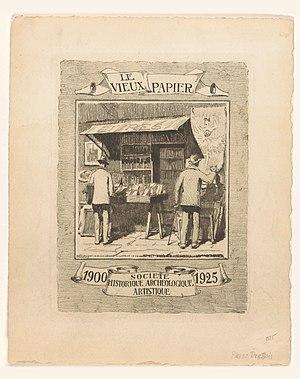
Pierre François Alexandre Desbois, né à Paris le 29 avril 1873 où il est mort le 15 décembre 1939, est un peintre et graveur aquafortiste français.